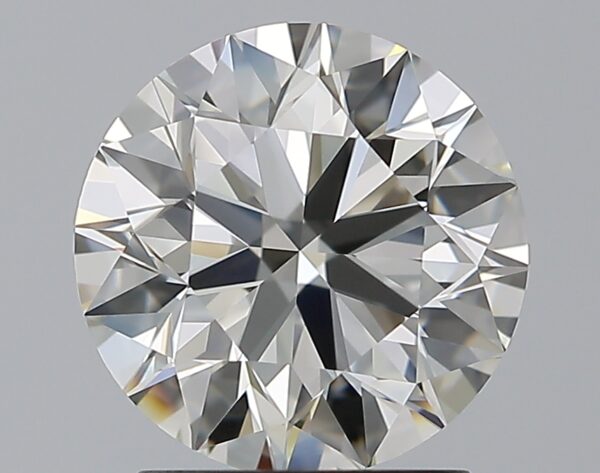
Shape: round
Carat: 2.01
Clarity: IF
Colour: K
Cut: EX
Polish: EX
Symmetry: EX
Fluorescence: F
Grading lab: GIA
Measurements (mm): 8.02 x 8.06 x 5.02